Sue Bennett College

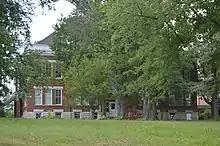
Southern side of the Sue Bennett Memorial School Building in 2014

London-native Jim Hayes, the eldest son of former president Earl Hayes, acquired the former Sue Bennett campus in early 2014. The campus at the time was being used for by Laurel County Adult Education, Sunrise Children's Services, and Connect Church, and one of the dormitories was reused as an apartment complex. Hayes’ goals were to reuse the Administration Building for an antique store, and for an alumni suite, clear out Helm Hall of its dormitory supplies, and secure the Belle Bennett Auditorium. Hayes also planned to lease the swimming pool in the Scoville Building to the London-Laurel County Rescue Squad for $1 per year.